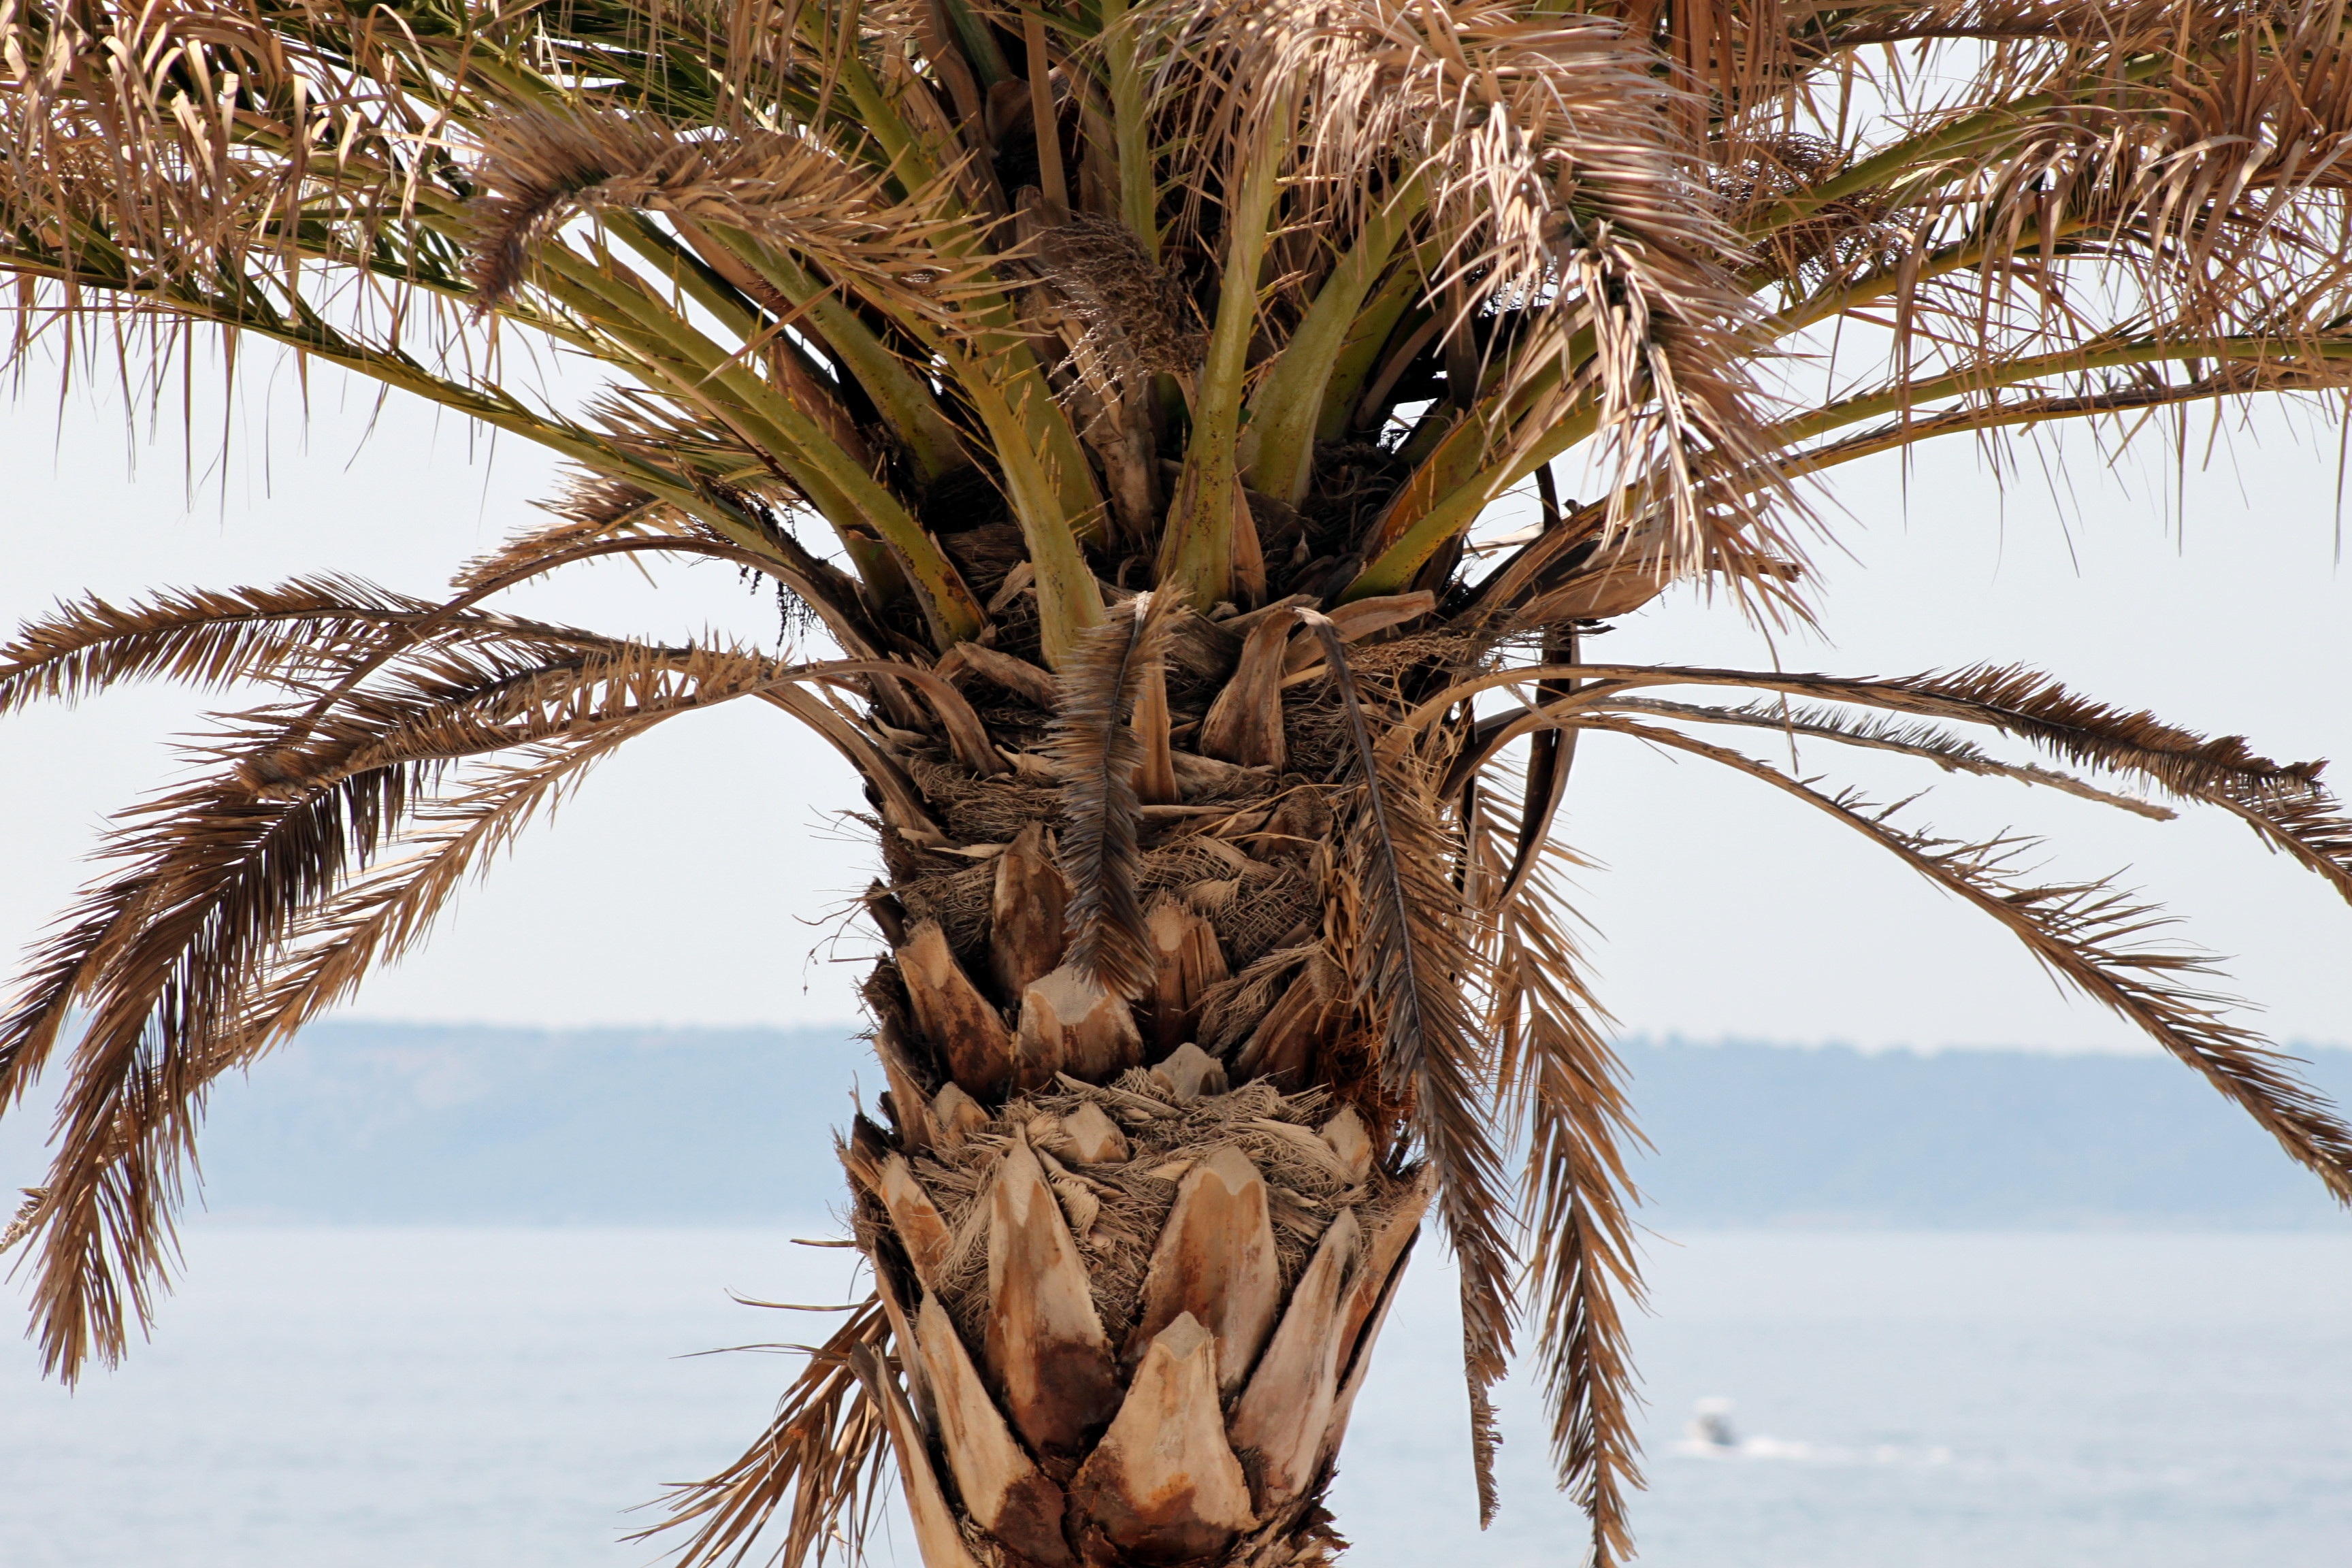
beach, sea, coast, tree, water, nature, ocean, branch, plant, sky, sunset, fruit, lake, summer, travel, food, palm, produce, africa, holiday, island, coconut, caribbean, flowering plant, date palm, grass family, woody plant, land plant, arecales, palm family